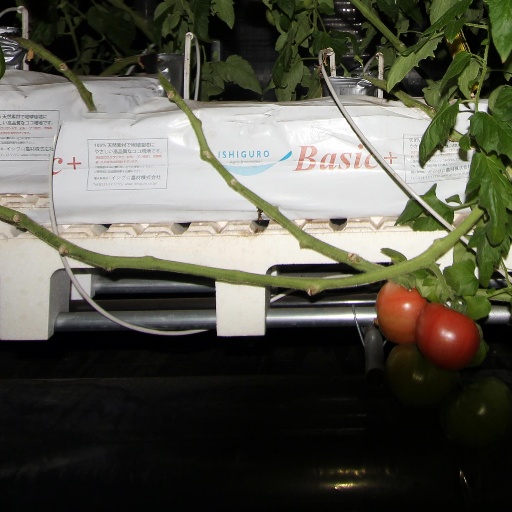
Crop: tomato